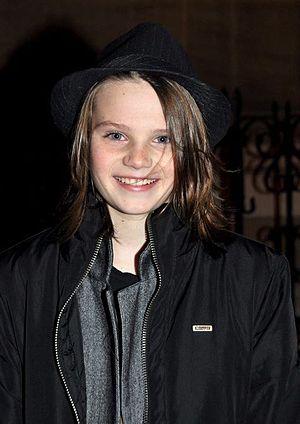
Zoé Héran à la cérémonie des Prix Lumières
Zoé Héran, née le 2 février 1999, est une actrice française.
Tomboy est un film français écrit et réalisé par Céline Sciamma sorti en 2011.